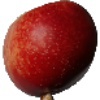
Label: Nectarine 1